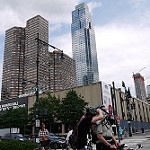
Label: buildings